USCGC Edisto

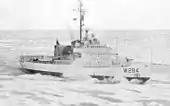
USCGC "Edisto". Note retracted hangar.

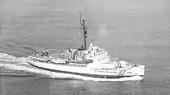
USCGC "Edisto". Note the hangar is retracted while a helicopter rests on the hangar deck.

USS "Edisto" (AGB-2) was a in the service of the United States Navy and was later transferred to the United States Coast Guard as USCGC "Edisto" (WAGB-284). She was named after Edisto Island, South Carolina. The island is named after the Native American Edisto Band who inhabited the island and the surrounding area. As of 2011 there is a namesake cutter USCGC "Edisto" (WPB-1313). The newer "Edisto" is a 110-foot and is stationed in San Diego County, California.